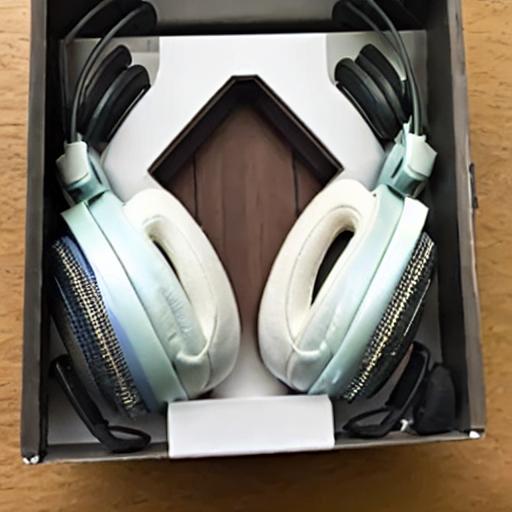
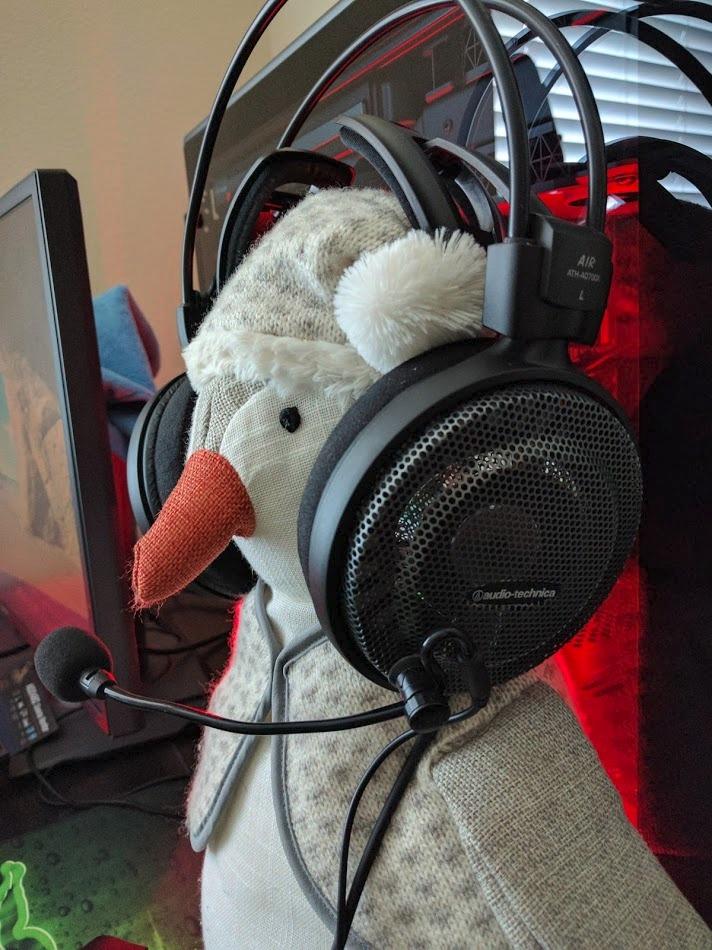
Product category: headphones
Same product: no